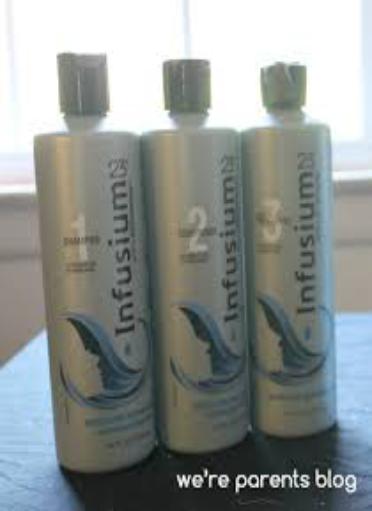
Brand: Infusium 23
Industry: Necessities